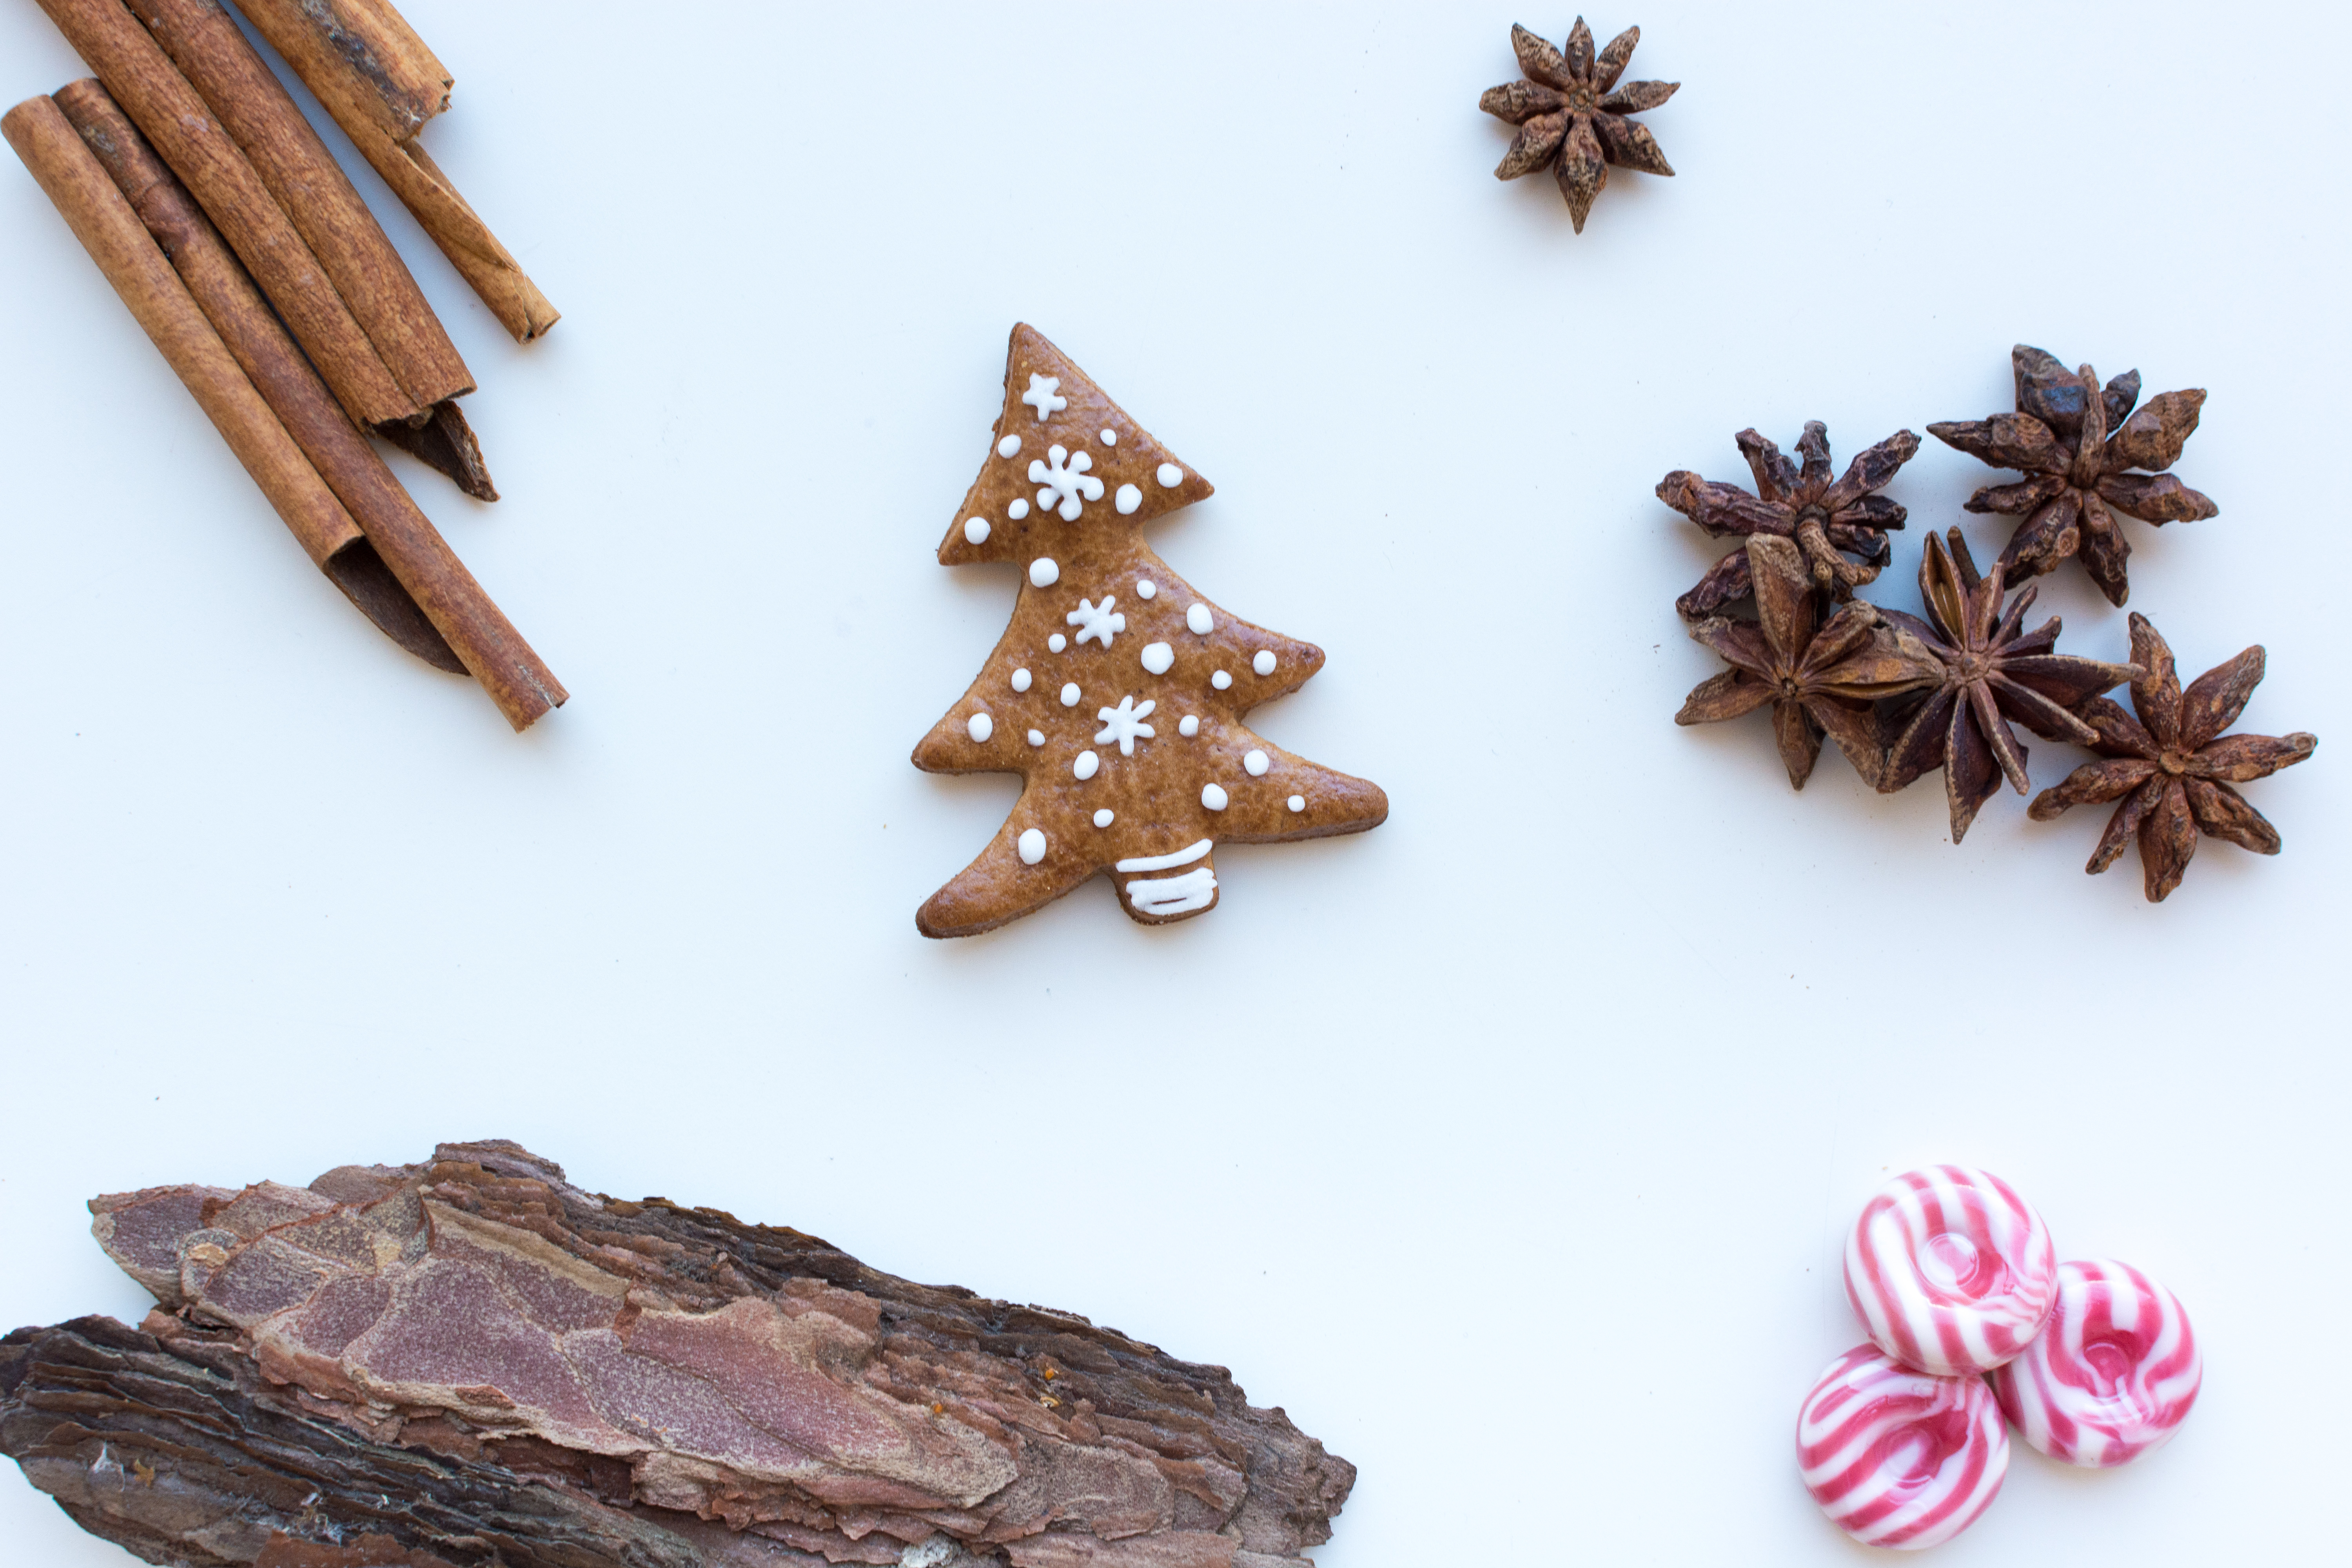
cinnamon, star anise, anise, food, cuisine, plant, spice, cinnamon stick, pine family